Goshiki, Hyōgo

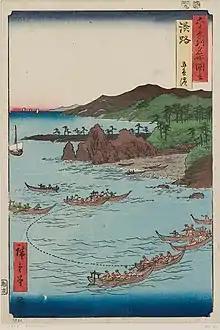
Goshiki Beach by Hiroshige

Goshiki was a town in the Tsuna District, Hyōgo Prefecture, Japan. Located on the central-western coast of Awaji Island, facing the Seto Inland Sea, in the Kansai region of southern Honshu. On 11 February 2006, Goshiki was merged into the expanded city of Sumoto. Goshiki covered the western third of Sumoto and consists of five village: Tsushi and Torikai on the coast and Aihara, Hiroishi, and Sakai inland. For tourists, Goshiki is notable for its beaches and coastal campgrounds.